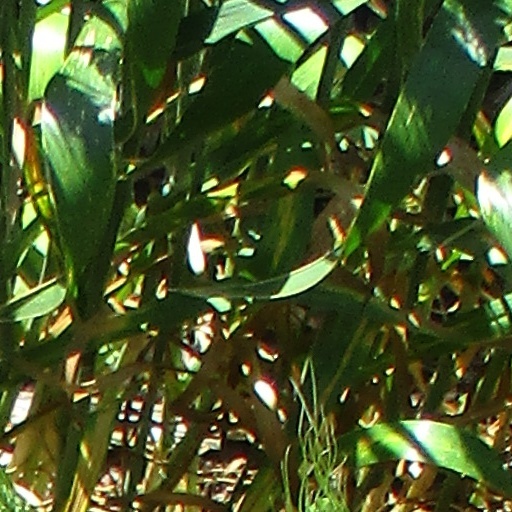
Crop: wheat